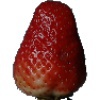
Label: Strawberry 1